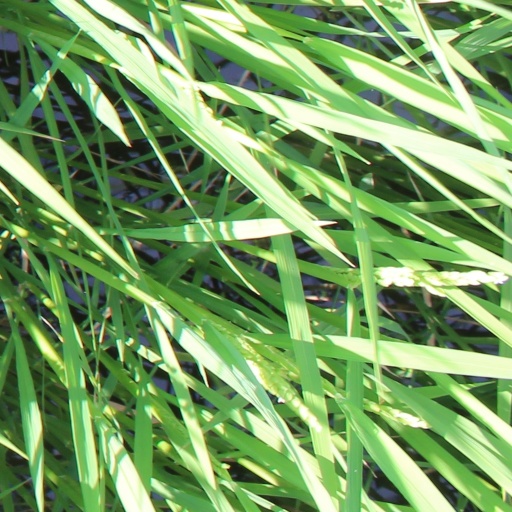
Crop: rice